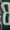
Number: 8